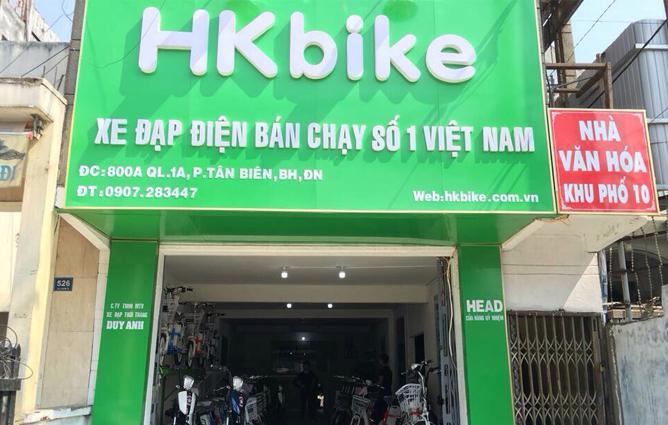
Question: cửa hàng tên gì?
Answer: cửa hàng hkbike